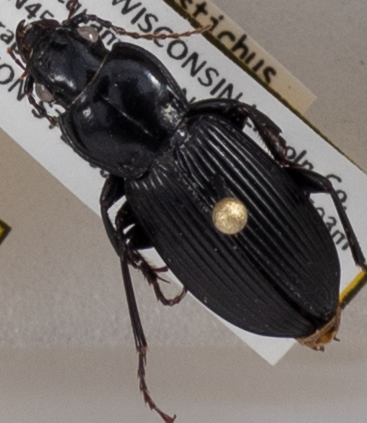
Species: Pterostichus novus
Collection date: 2018-07-24
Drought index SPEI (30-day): -0.71
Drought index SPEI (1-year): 0.17
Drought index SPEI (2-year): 2.09